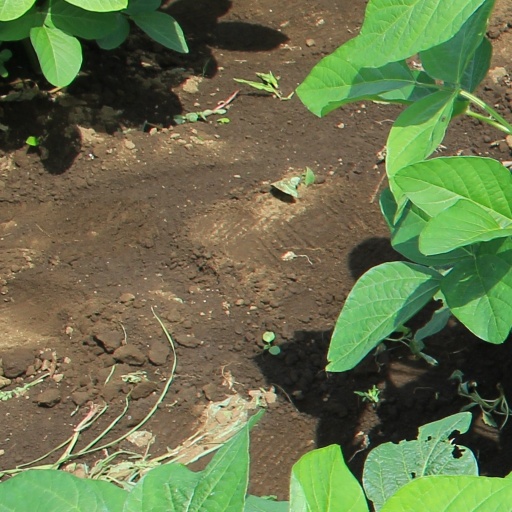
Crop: soybean